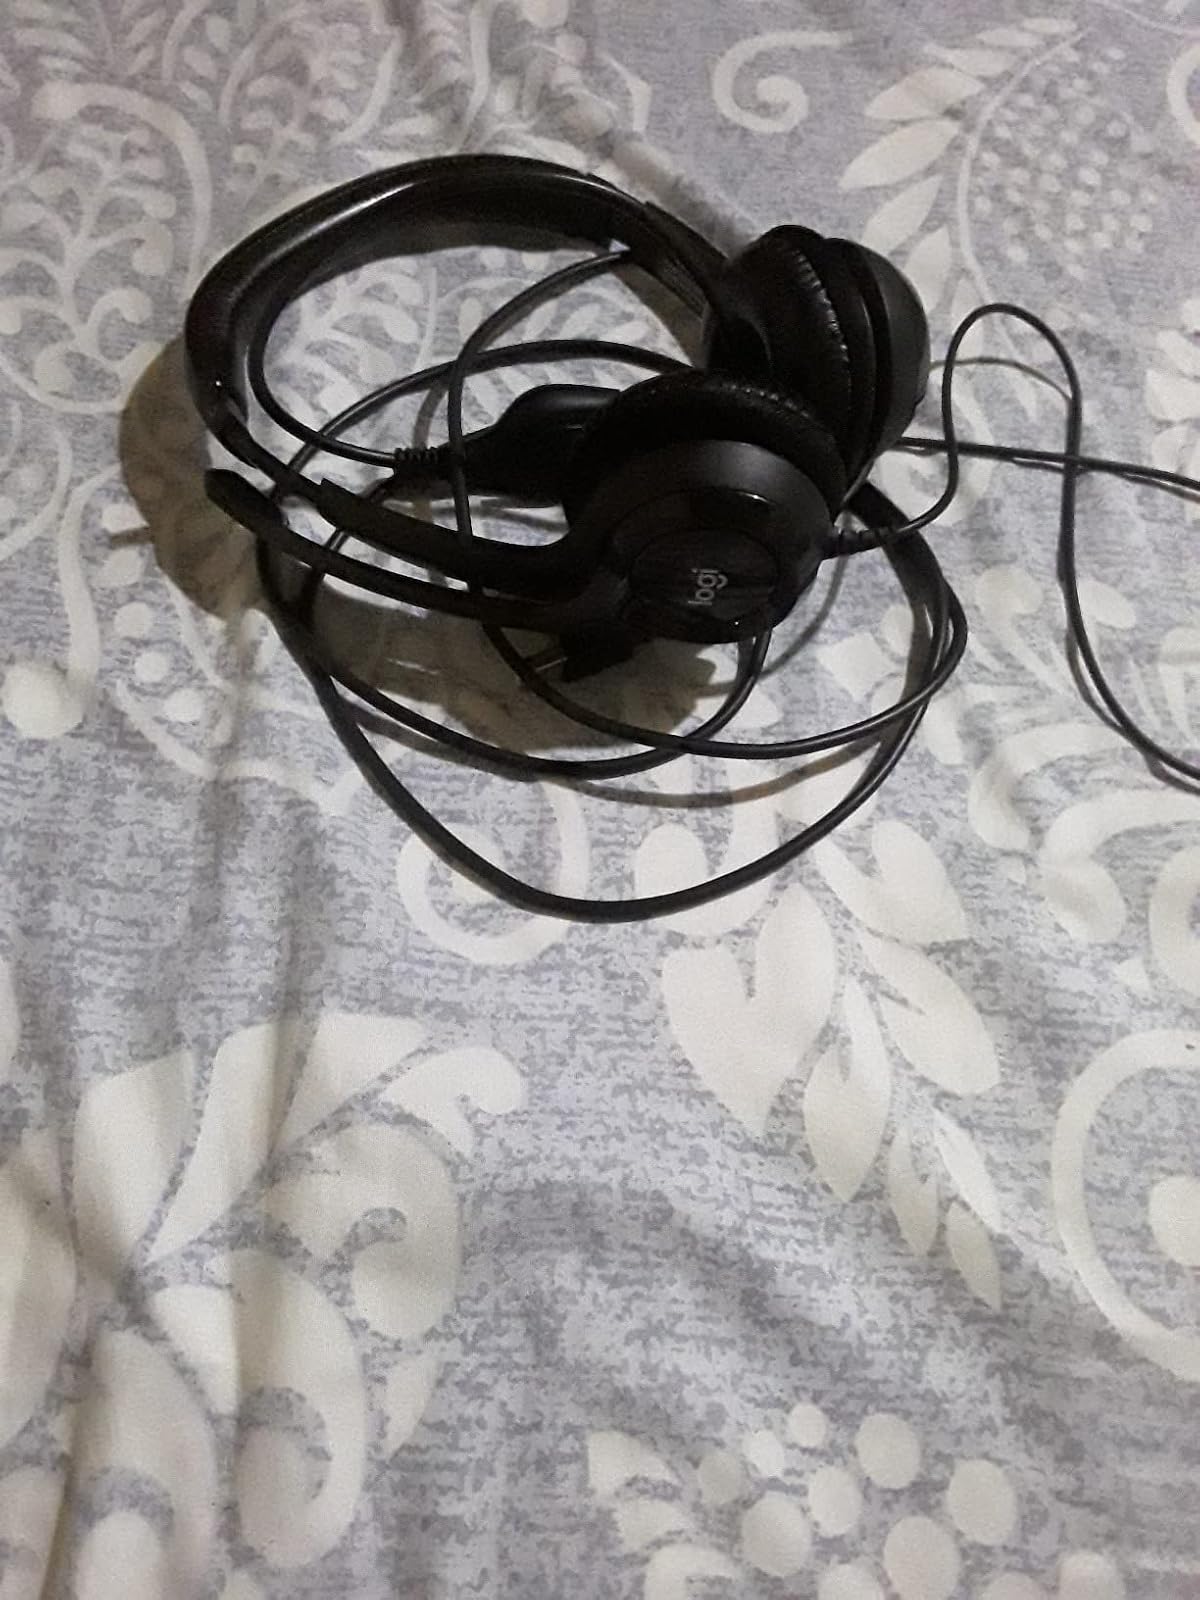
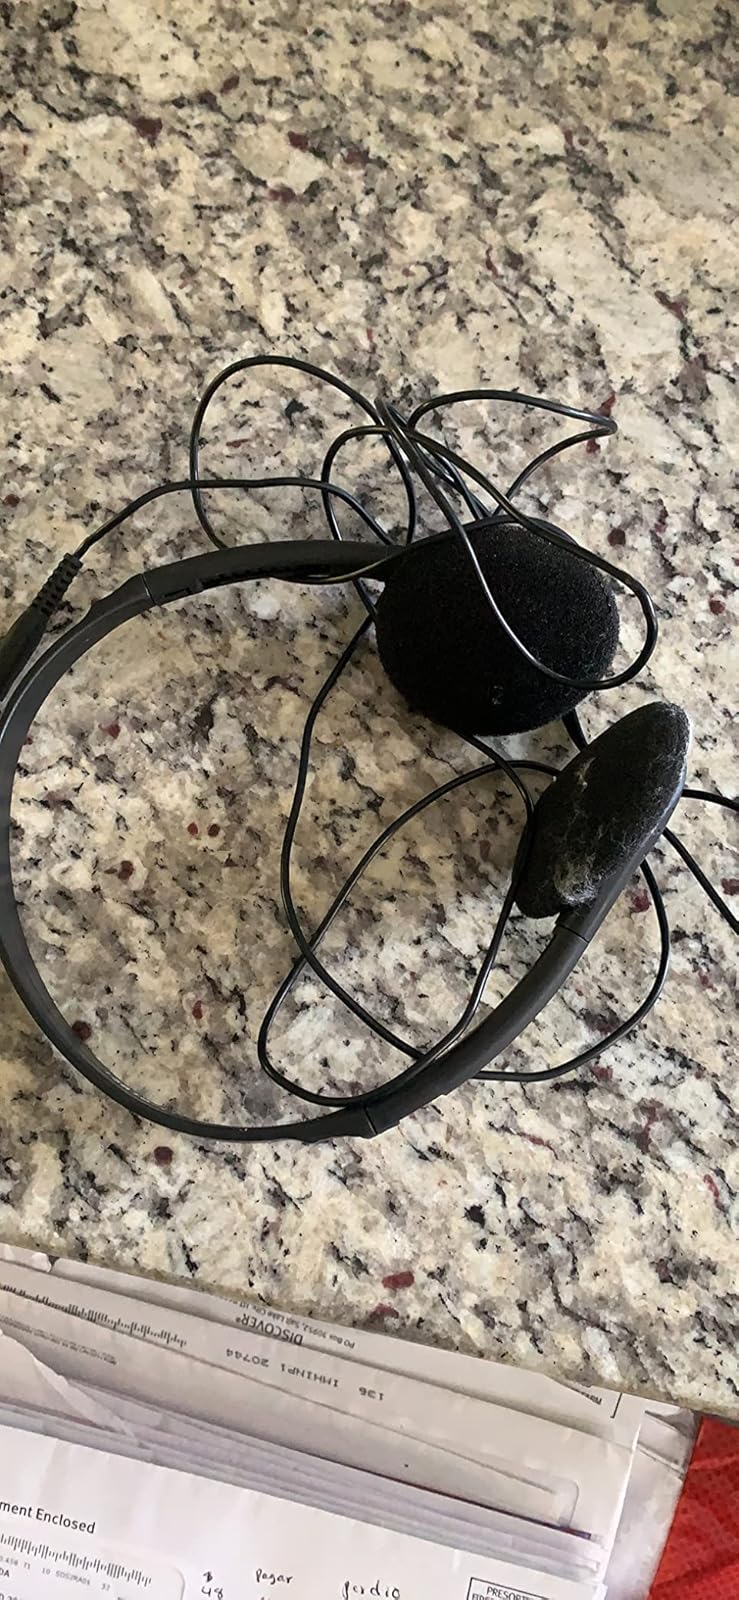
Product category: headphones
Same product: no